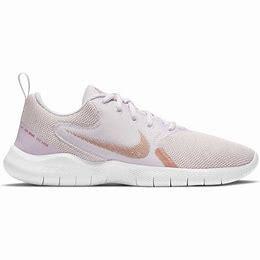
Brand: Nike
Model: Flex Experience Run 10